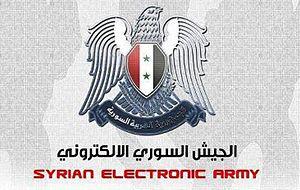
L’Armée électronique syrienne – en anglais Syrian Electronic Army ou Syrian Electronic Soldiers – est un groupe de pirates informatiques dont la création remonte au début de la guerre civile syrienne, en 2011. Composée principalement de jeunes syriens, la SEA est responsable de nombreuses cyberattaques envers des médias occidentaux qu’ils estiment hostiles à Bachar el-Assad, y compris des agences de presse et des institutions des droits de l'Homme.